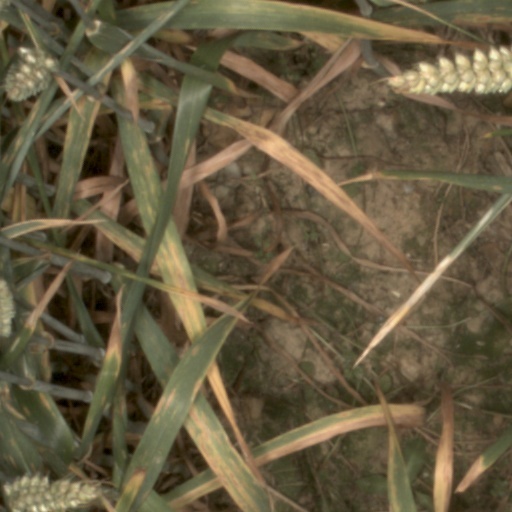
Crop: wheat